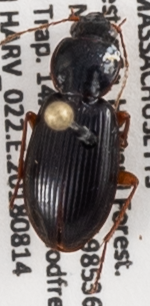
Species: Synuchus impunctatus
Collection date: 2018-08-14
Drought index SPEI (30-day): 2.09
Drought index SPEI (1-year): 1.16
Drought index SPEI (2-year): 0.82